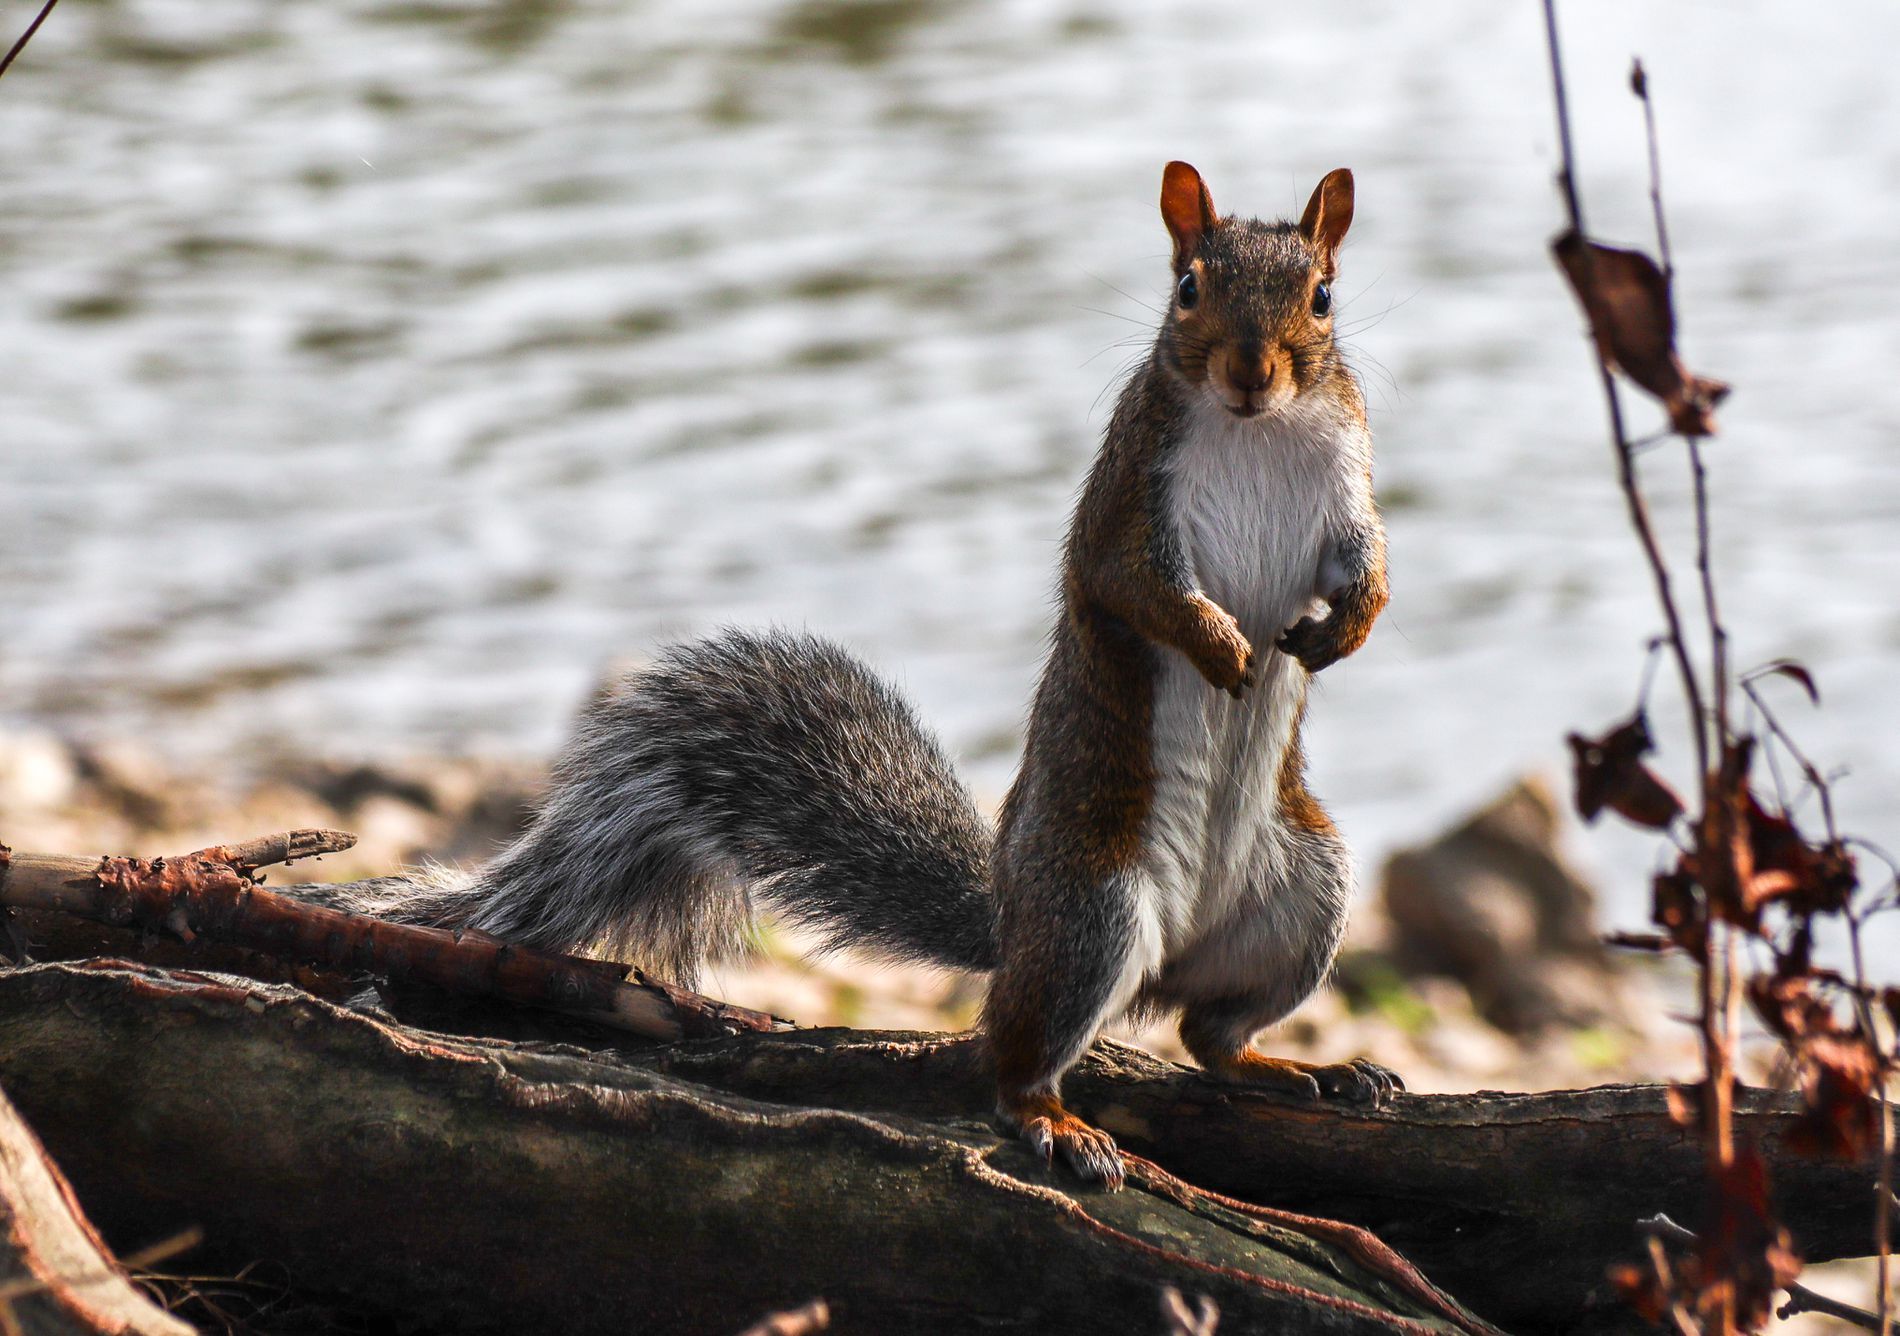
Cute Squirrel
image is of a squirrel on hind legs on a log near some water. The squirrel is in high alert with front paws tucked into its chest and its bushy tail coiled around at the rear.
A squirrel is poised upright on a fallen log along the edge of the water, river or lake. It is alert and curious in its posture, fluffy tail raised to the back and small paws near its chest. Light illuminates the squirrel's fur, set against soft, diffused backgrounds of shining water and random shoreline boulders.
Labels: Animal, Mammal, Rodent, Rat, Squirrel, tree stump, tree, blurred background
Camera: Canon Canon EOS M50
Lens: EF70-300mm f/4-5.6 IS USM, Canon EF 70-300mm f/4-5.6 IS USM
Aperture: F7.1
Exposure: 1/320 sec
ISO: 100
Focal length: 213.0 mm